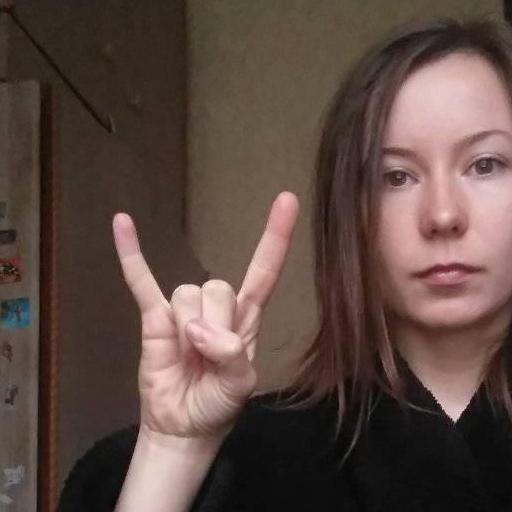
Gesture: rock